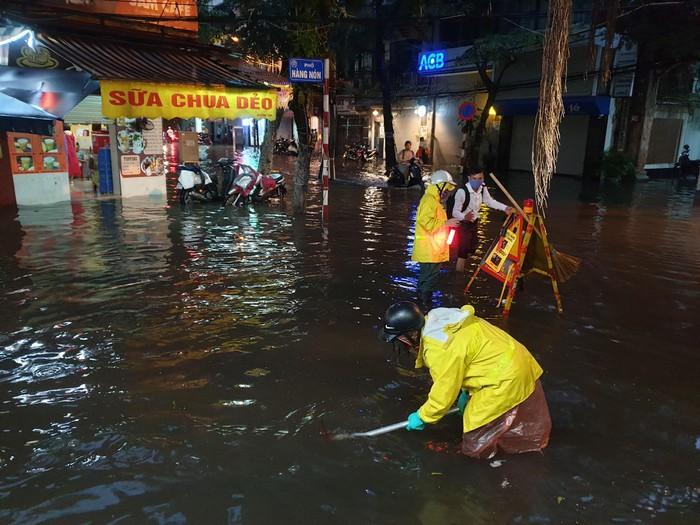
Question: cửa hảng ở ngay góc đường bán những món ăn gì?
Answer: sữa chua